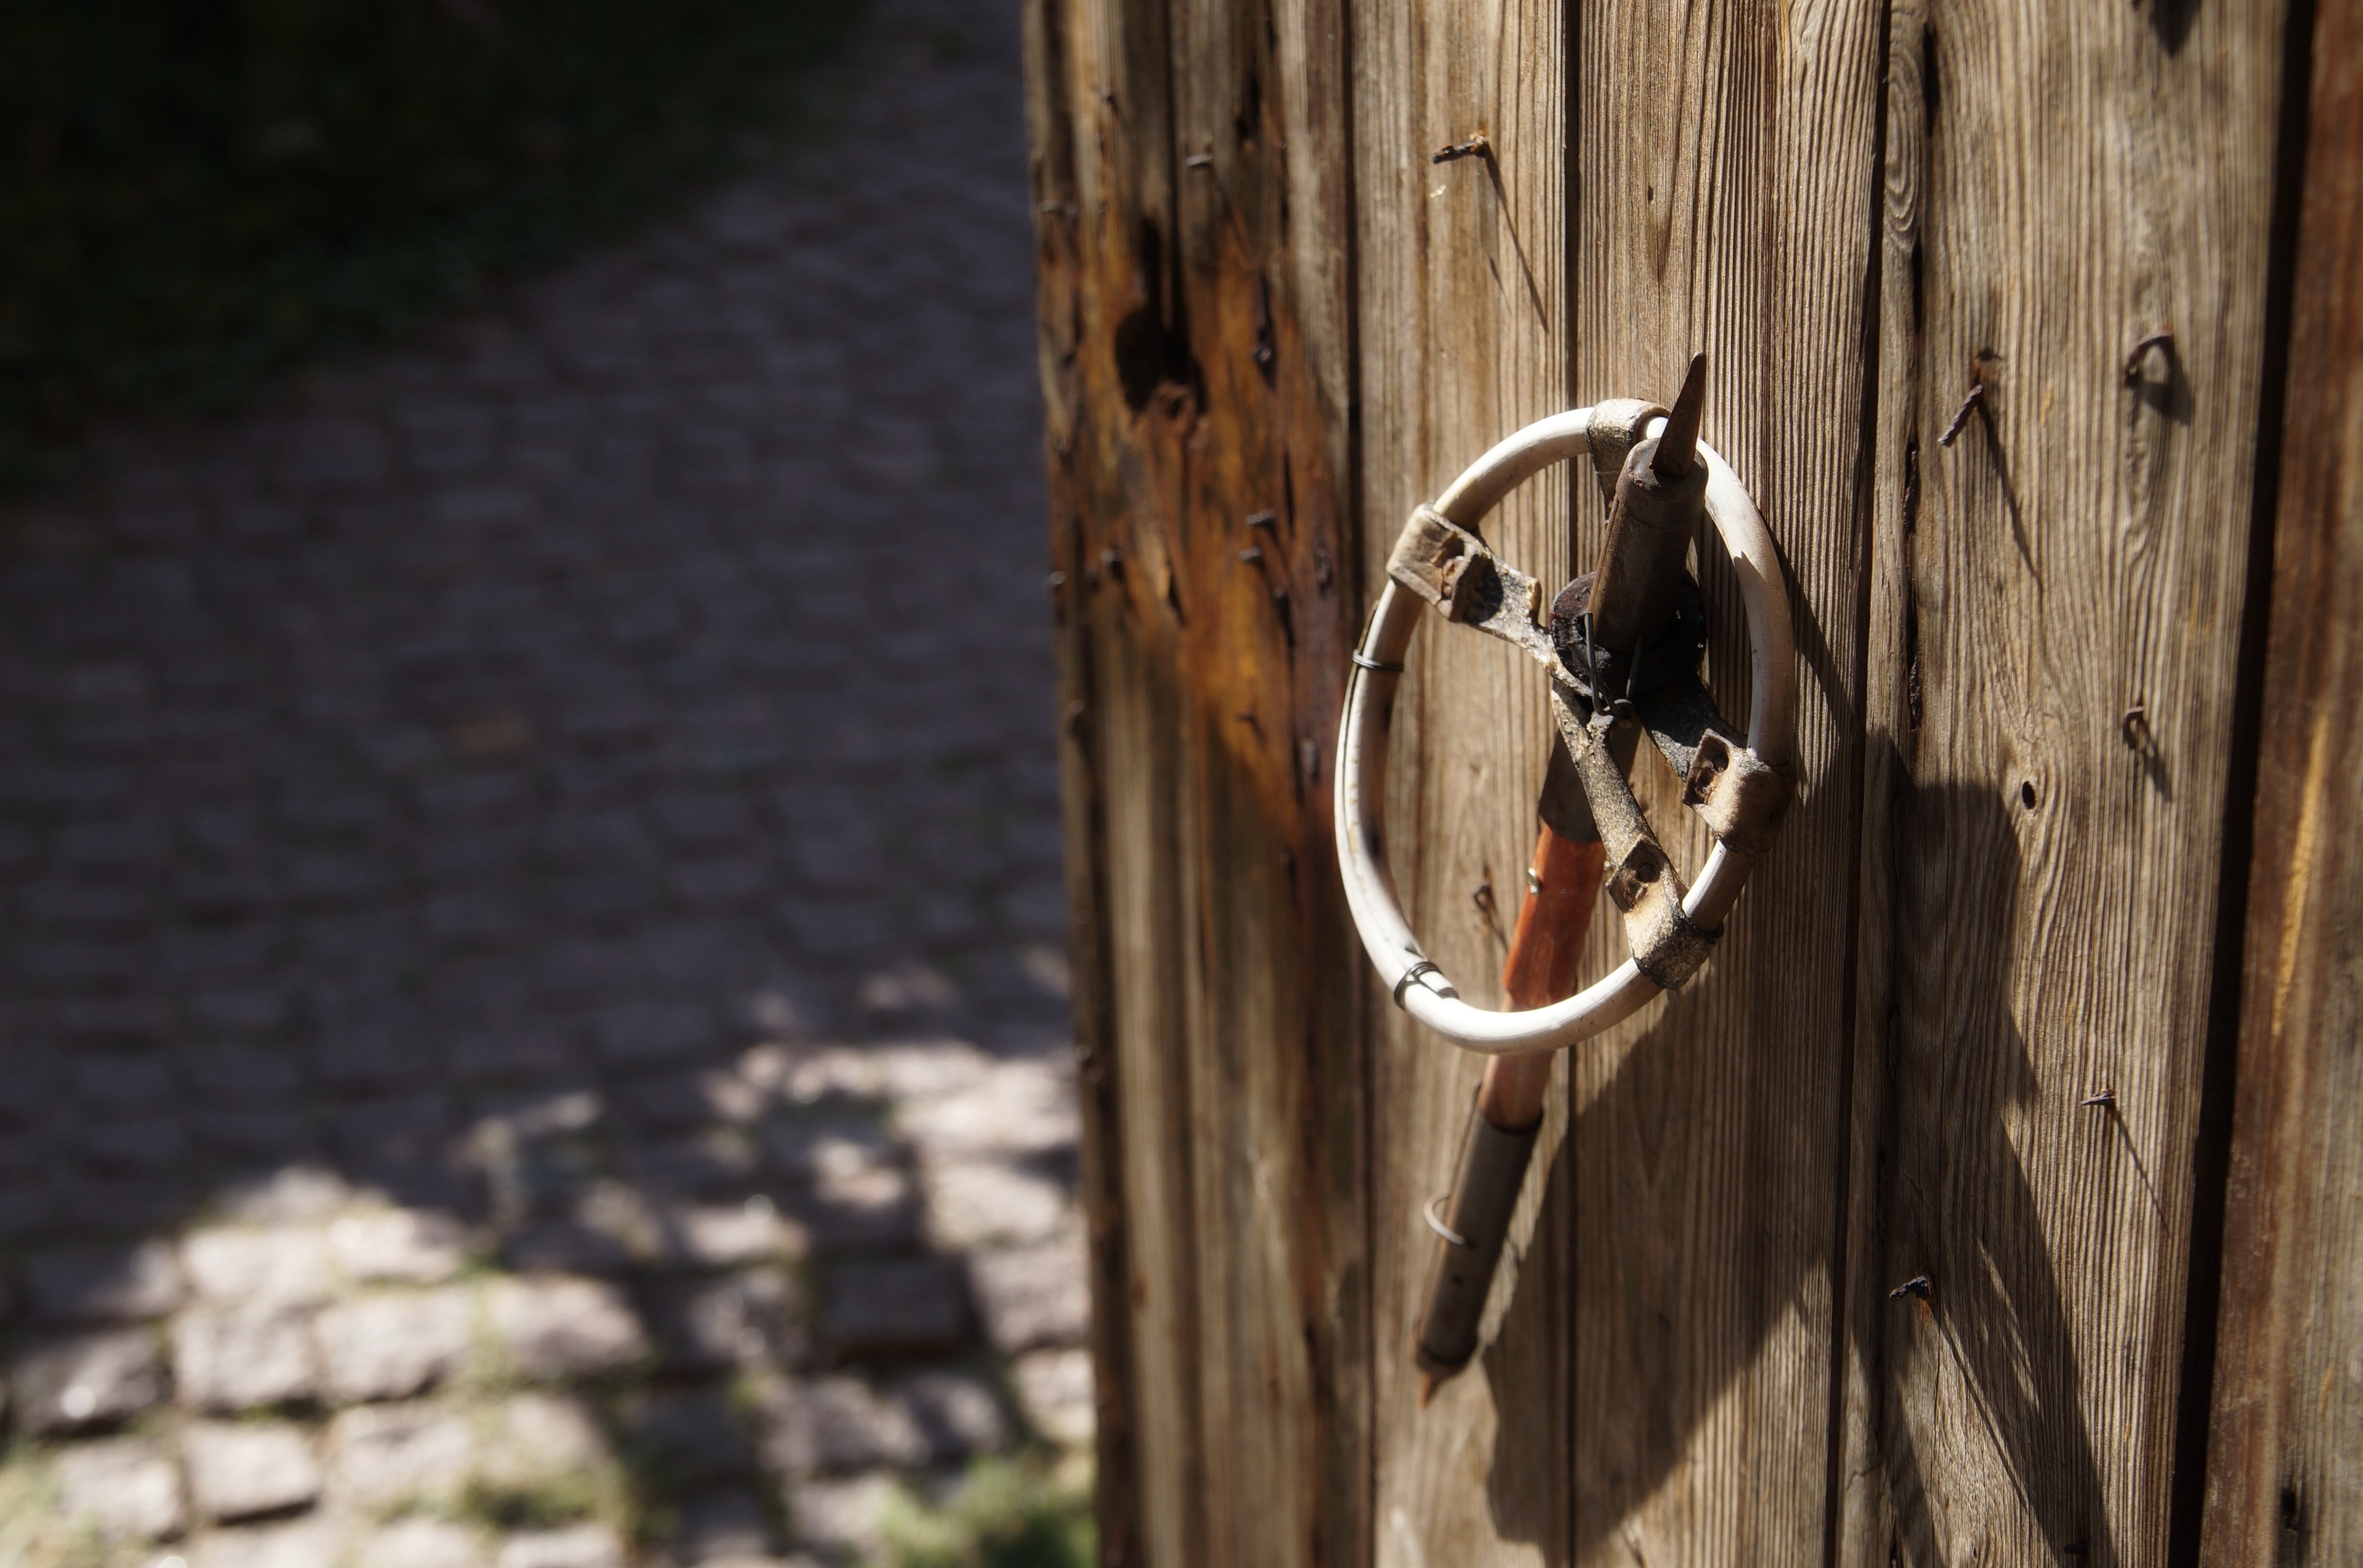
light, wood, white, window, barn, wall, country, rustic, rural, spring, black, lighting, door, ski pole